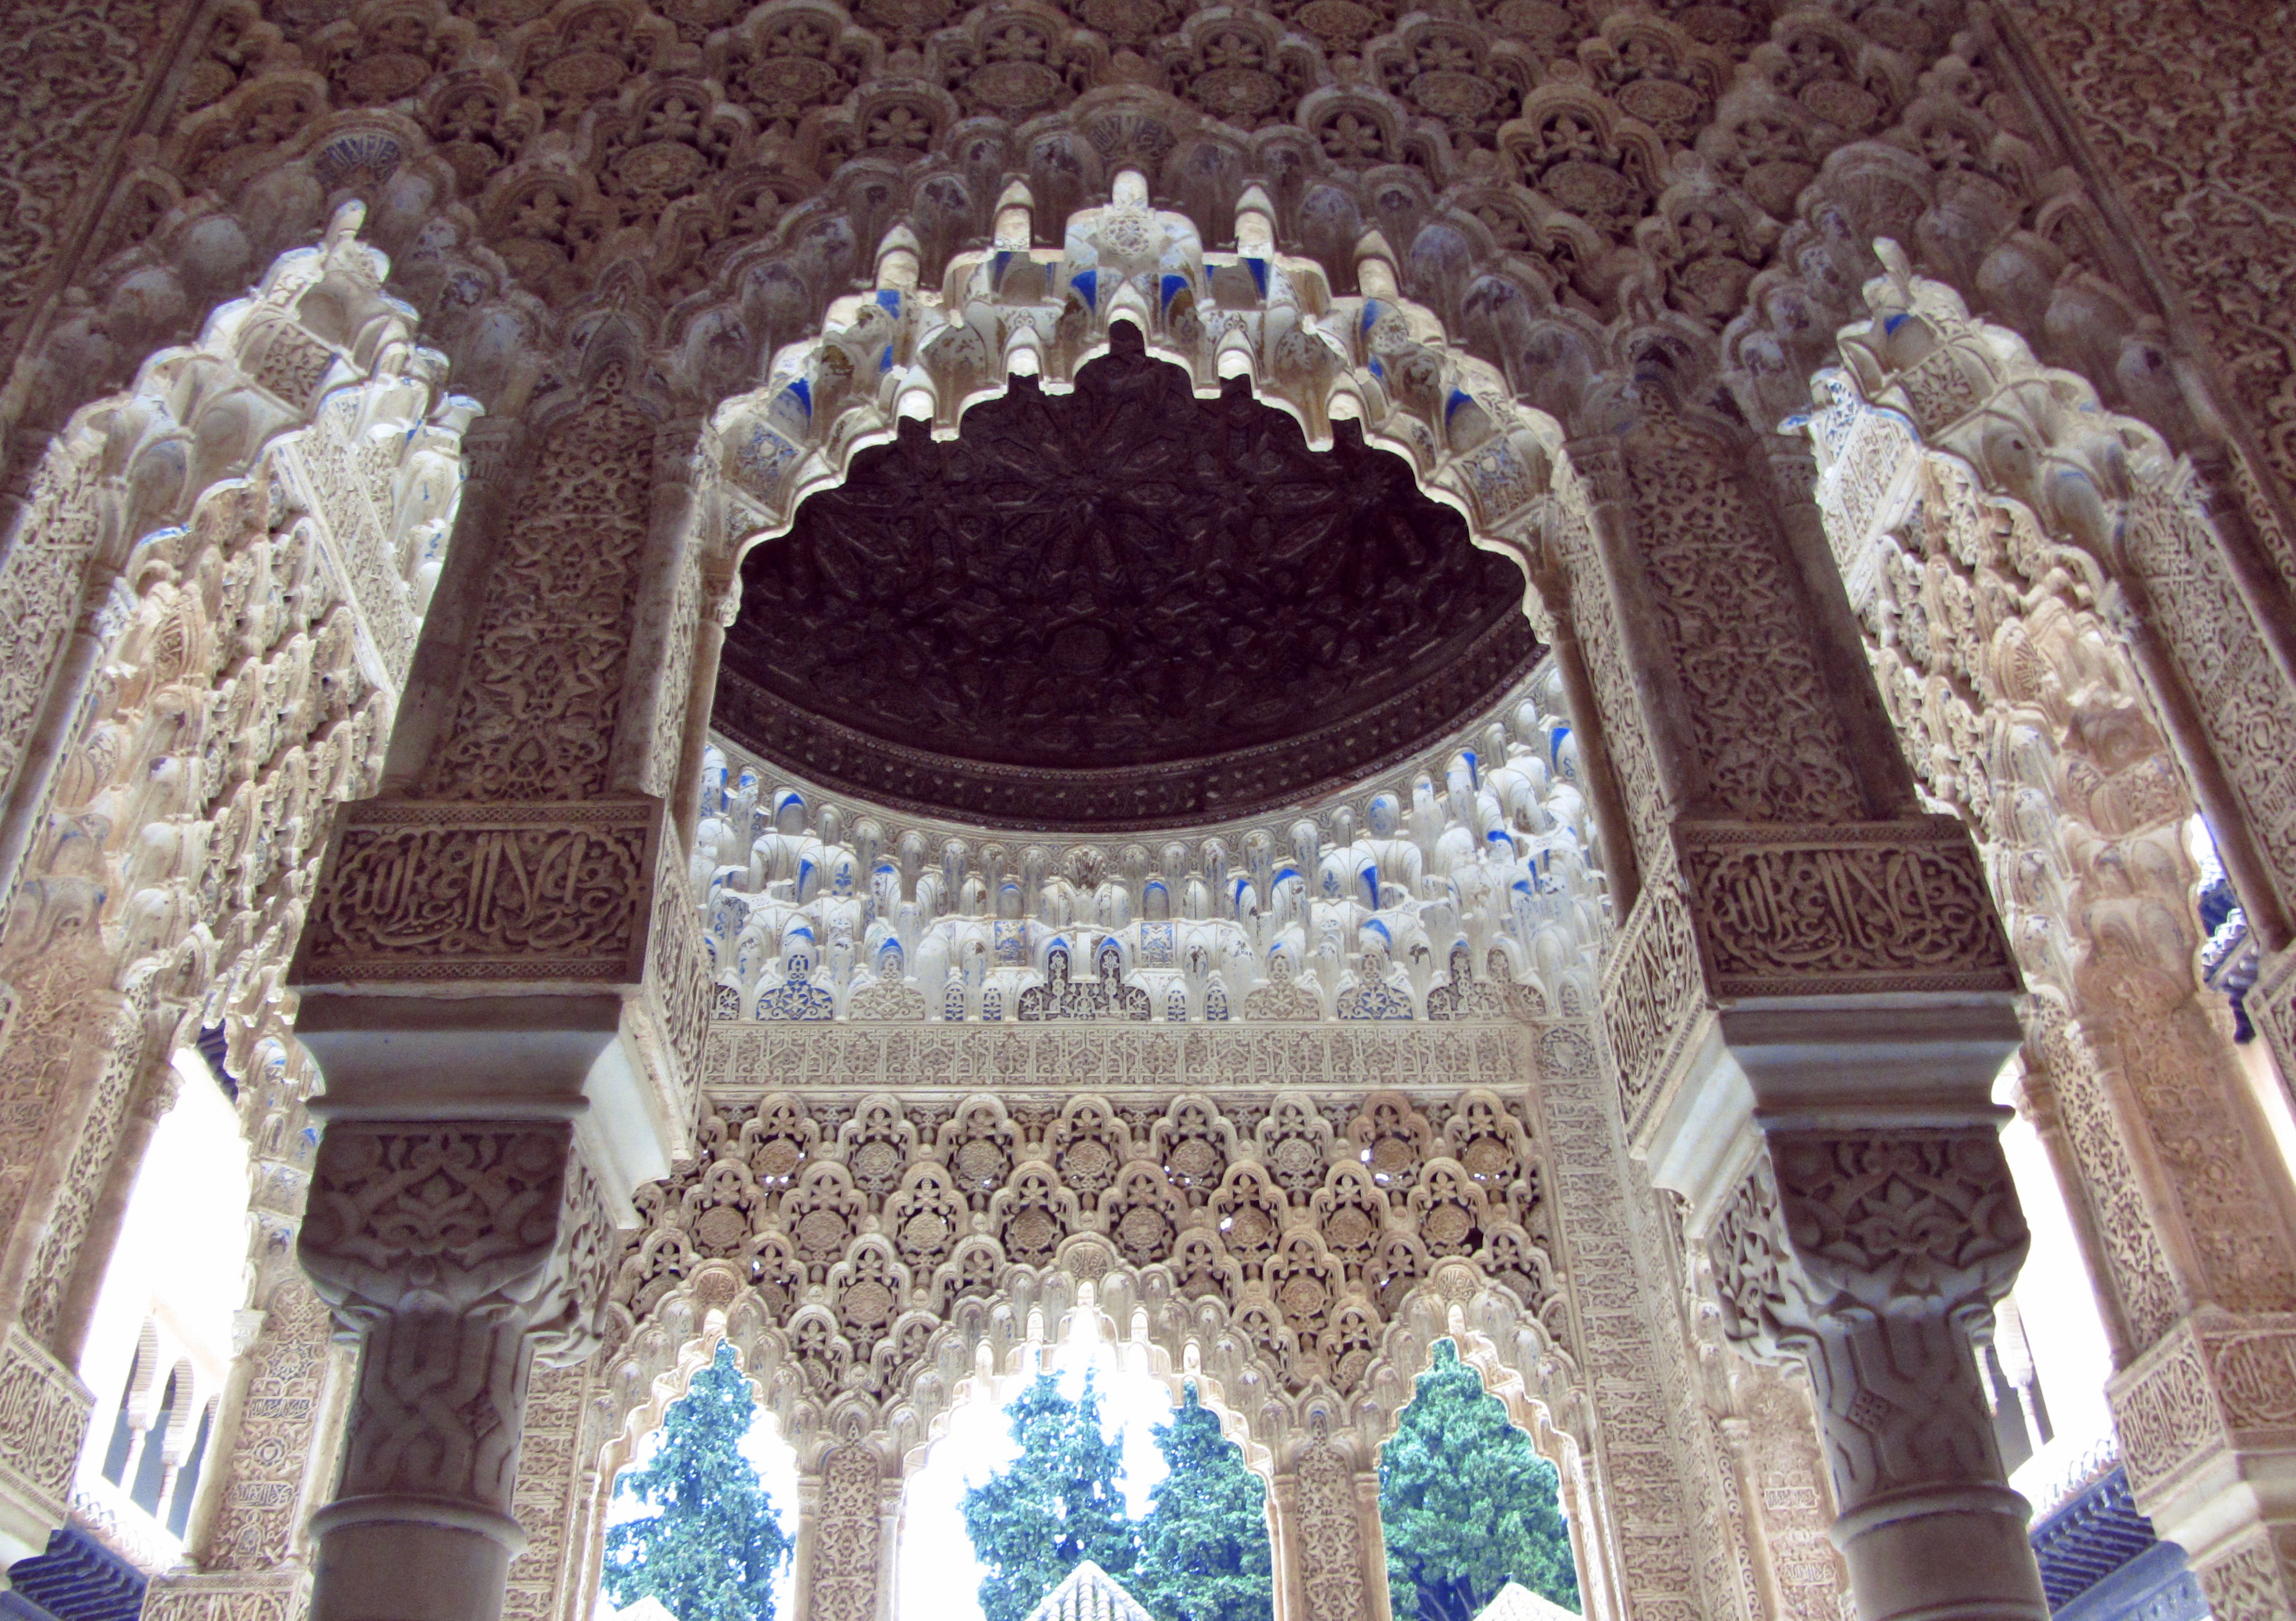
architecture, building, palace, city, monument, arch, patio, facade, tourism, place of worship, art, spain, crafts, temple, source, monastery, symmetry, mosaic, lions, andalusia, mosque, dome, granada, arabic, alhambra, ancient history, plaster work, fortress complex, art islamic